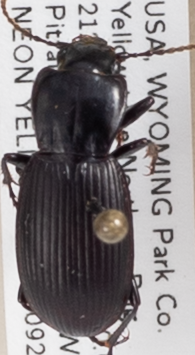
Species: Pterostichus protractus
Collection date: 2018-09-20
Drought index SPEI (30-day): -0.926
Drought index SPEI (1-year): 0.594
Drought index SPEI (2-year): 0.9